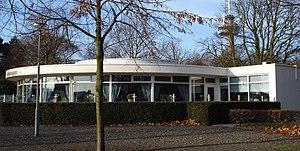
Het Park est un parc de Rotterdam, situé à l'ouest du Centre-ville. Ce parc est situé entre la Nouvelle Meuse, Parkhaven, la rue Westzeedijk et le quartier Scheepvaart. Il est longé par la rue Parkkade. Il n'a pas d'intitulé officiel, mais il est connu comme Het Park.